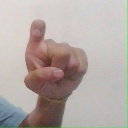
अक्षर: इ